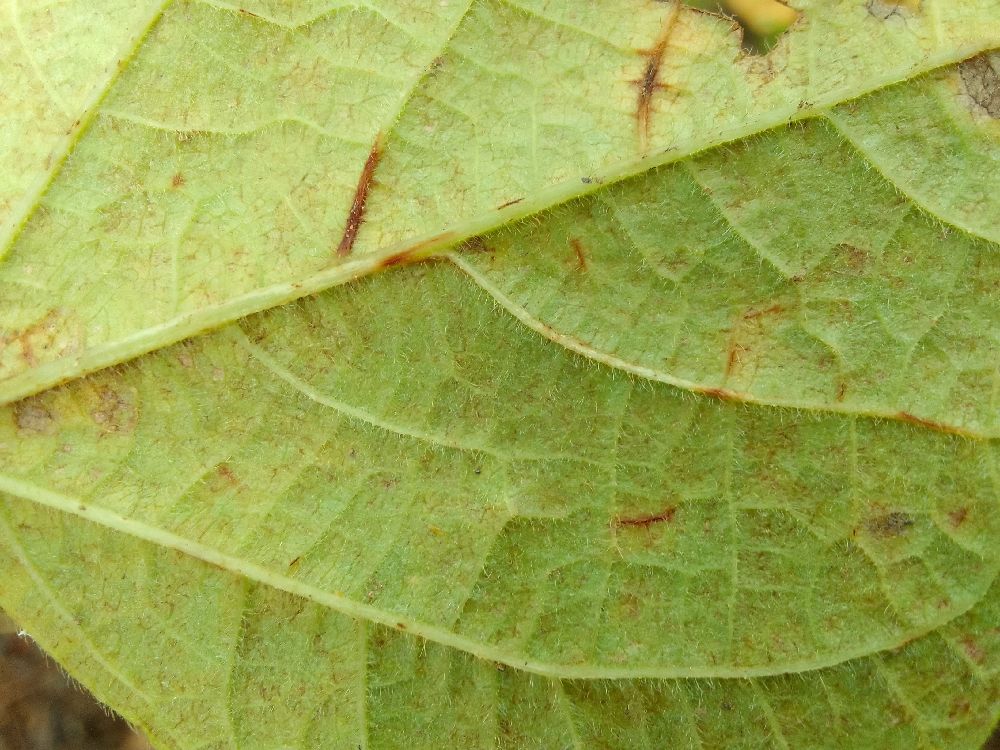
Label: anthracnose